Hearts Afire

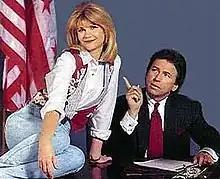

Hearts Afire is an American television sitcom created by Linda Bloodworth-Thomason, starring John Ritter and Markie Post, that aired on CBS from September 14, 1992, to February 1, 1995. The series' title is taken from a line in the Earth, Wind & Fire song "That's the Way of the World" (which originally served as the series' theme song).